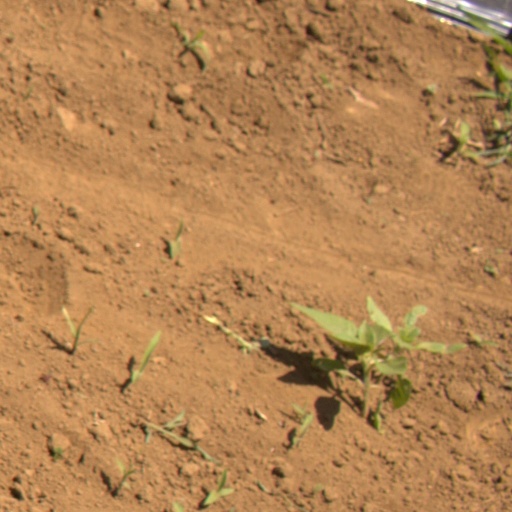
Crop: Jerusalem artichoke